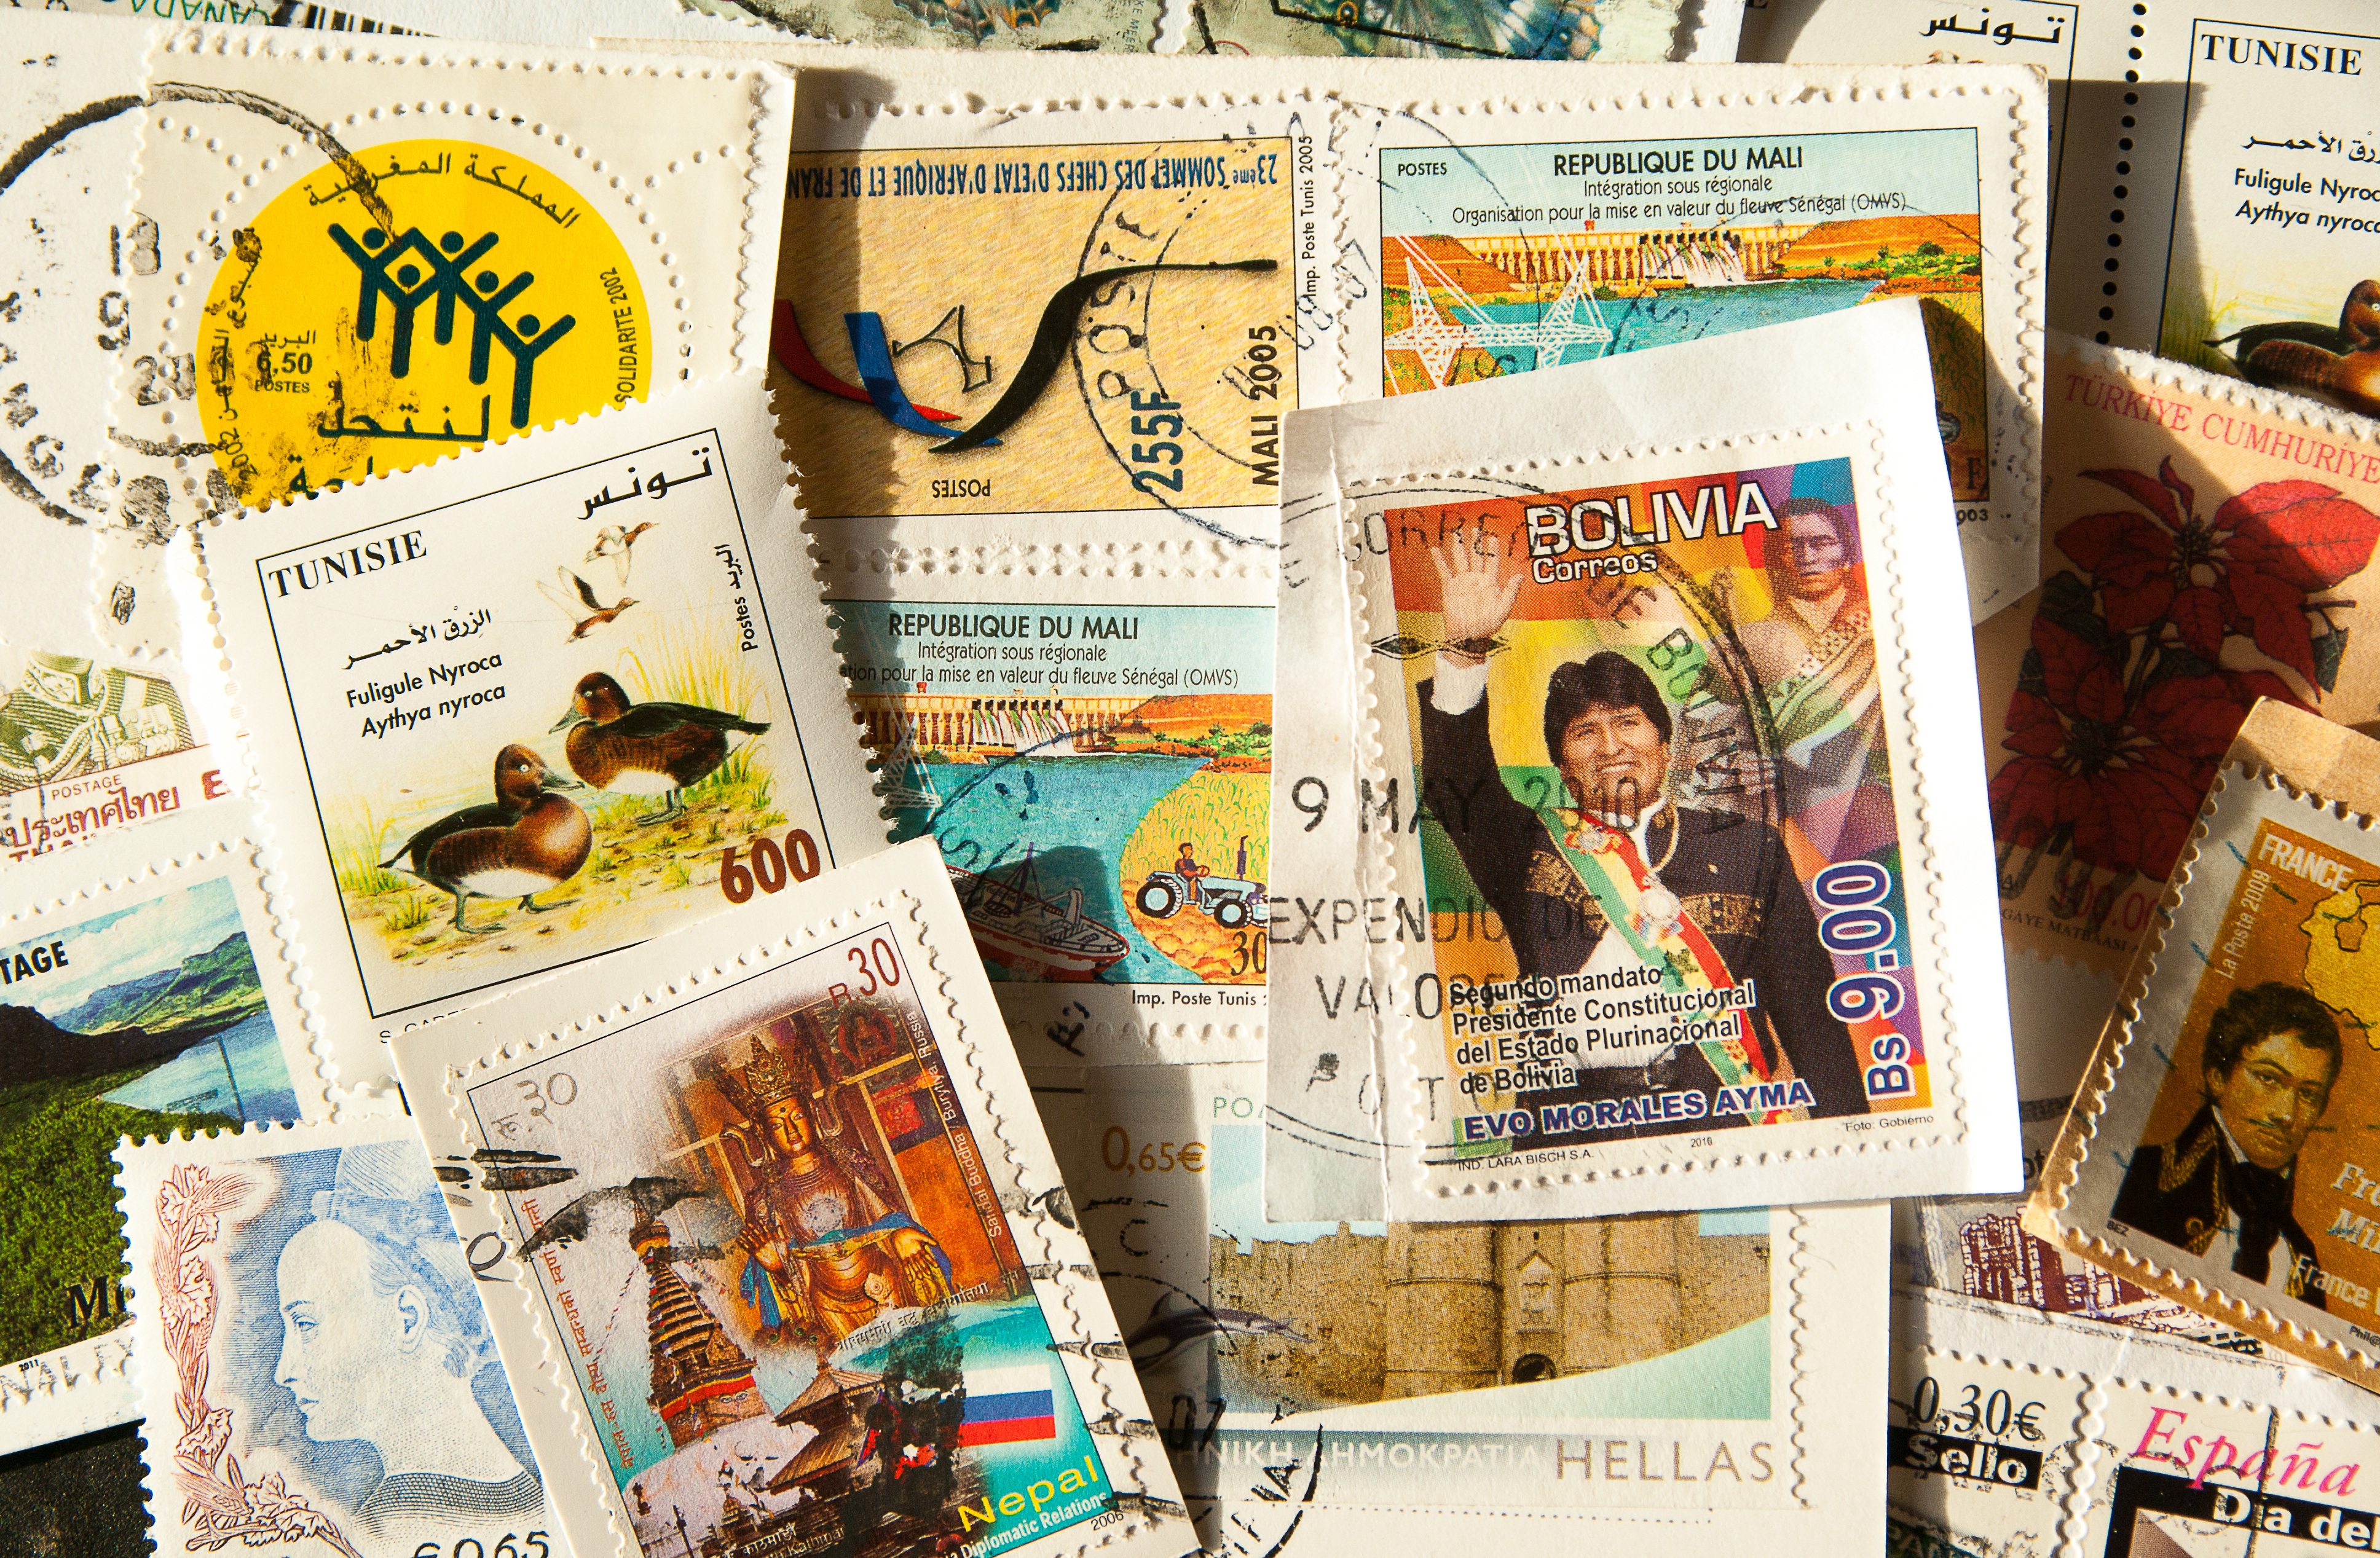
book, post, advertising, collection, mail, comics, stamps, philately, comic book